Edward Carson

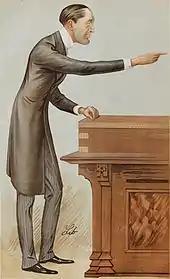
Carson addressing Parliament as depicted in "Vanity Fair" in 1893

In 1895, he was engaged by the Marquess of Queensberry to lead his defence against Oscar Wilde's action for criminal libel. The Marquess, angry at Wilde's ongoing homosexual relationship with his son, Lord Alfred Douglas, had left his calling card at Wilde's club with an inscription accusing Wilde of being a "posing somdomite" . Wilde retaliated with a libel action, as homosexuality was, at the time, illegal.